John McFarlane

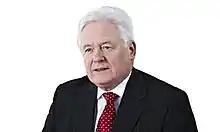

John McFarlane OBE (born 14 June 1947) is a British businessman. He served as group chairman of Barclays from 2015 to 2019. From 2020 to 2023, McFarlane served as Chairman of Westpac.